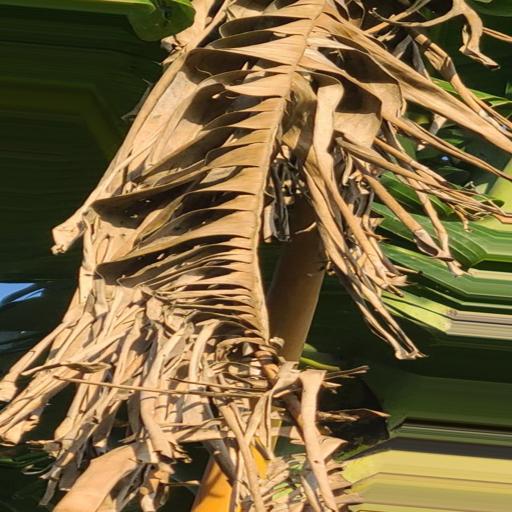
Label: moko_disease